St. Alban's Church, Copenhagen

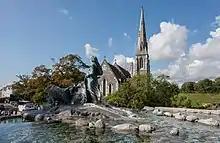
The church with the Gefion Fountain in the foreground

The first sizable British community in Denmark settled in Elsinore in the early 16th century. The town was an important logistical hub for the collection of Sound Dues. First to arrive was a community of Scots which had a Scottish altar dedicated to Saint Jacob, Saint Andrew and the Scottish Saint Ninian in the local Saint Olaf's Church. The altar has now been moved to the National Museum of Denmark. Much of the Øresund traffic was British (in 1850 7,000 out of 20,000 passing ships were British) and over the course of time many English shipping agencies were established in Elsinore. There was even a British consul there, while Copenhagen had only a vice-consul. However, under the King's Law from 1665, which had instituted absolutism in Denmark, Lutheranism was the only faith allowed to hold religious services in Denmark. During the second half of the 18th century more and more foreign denominations were granted royal exemptions to this prohibition.